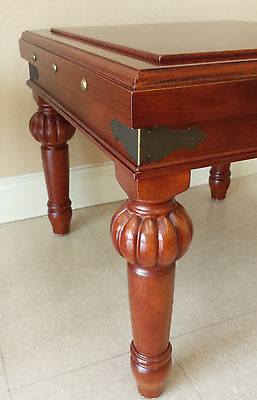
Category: table